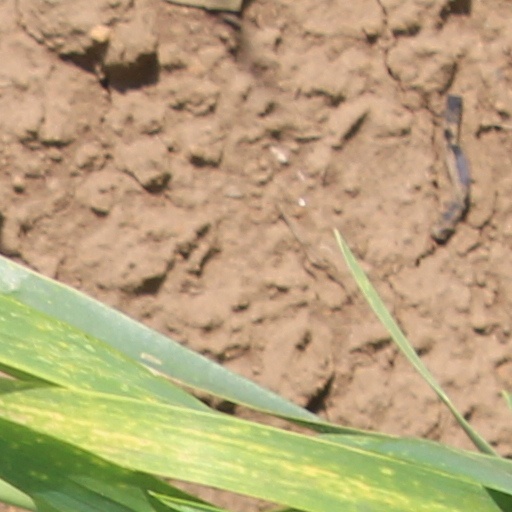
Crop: wheat